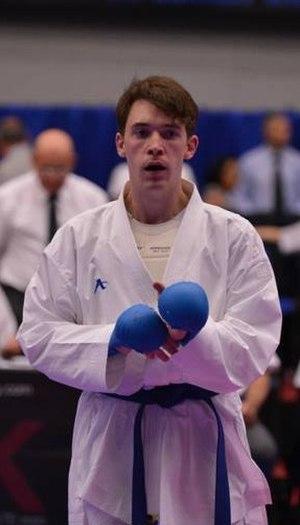
Les championnats du monde de karaté 2013 ont lieu du 9 au 12 mai 2013 en Hongrie, à Budapest. Il s'agit de la 48ᵉ édition des championnats d'Europe de karaté senior organisés chaque année par la Fédération européenne de karaté et de la première ayant lieu dans le pays.